Christian Science Quarterly

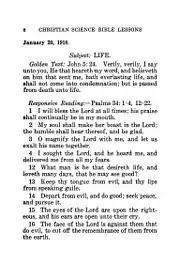
First page of lesson-sermon on "Life" from January 20, 1918

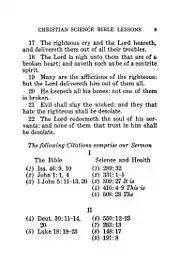
1918 Lesson on "Life", page 2

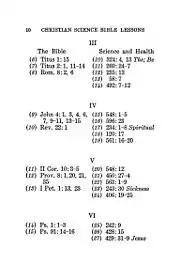
1918 Lesson on "Life", page 3

The "Christian Science Quarterly" (Bible Lessons) is a publication of the Christian Science Publishing Society that sets out the Bible lessons for all students of Christian Science. Each lesson serves as the Sunday sermon in church and is studied for the week preceding the Sunday on which it is read as the sermon.